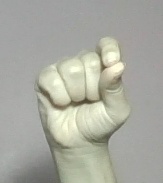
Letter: fa